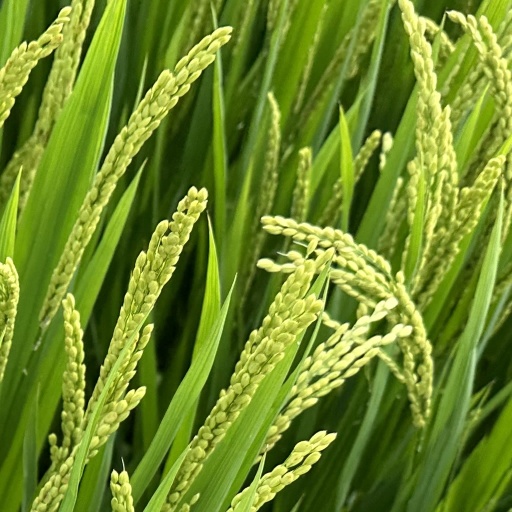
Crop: rice